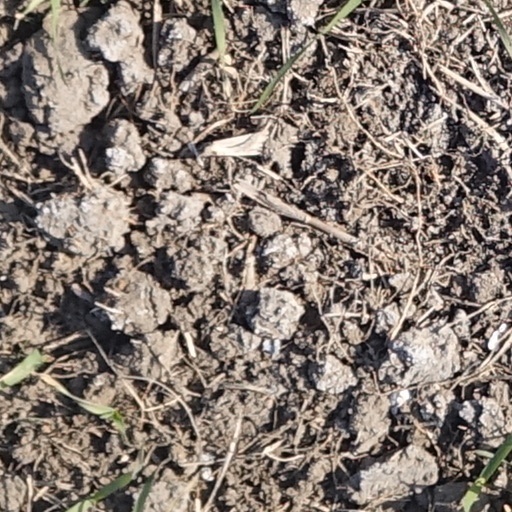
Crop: wheat